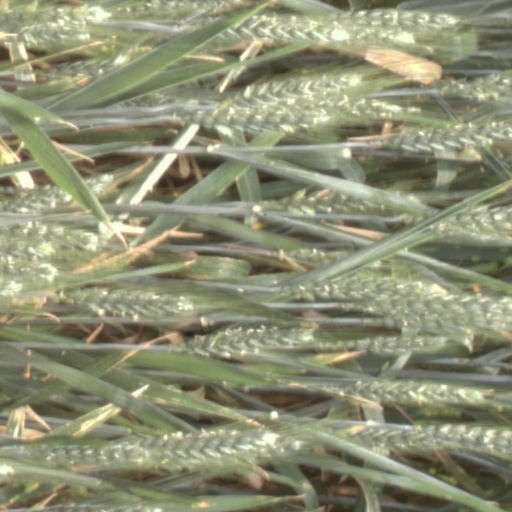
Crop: wheat